Telshe Yeshiva

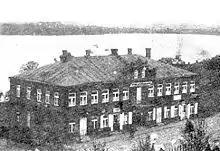
Yavneh Girls High School Building in Telz, Lithuania.

For many years the Jewish community in Lithuania had lacked a structured educational system for teenage girls. In 1927 a high school department for girls was established in Telshe.